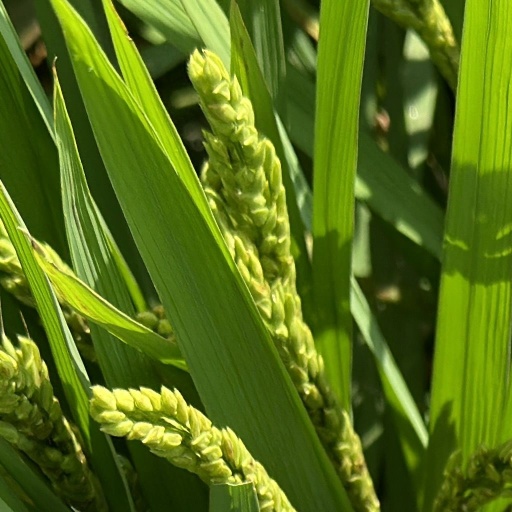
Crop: rice